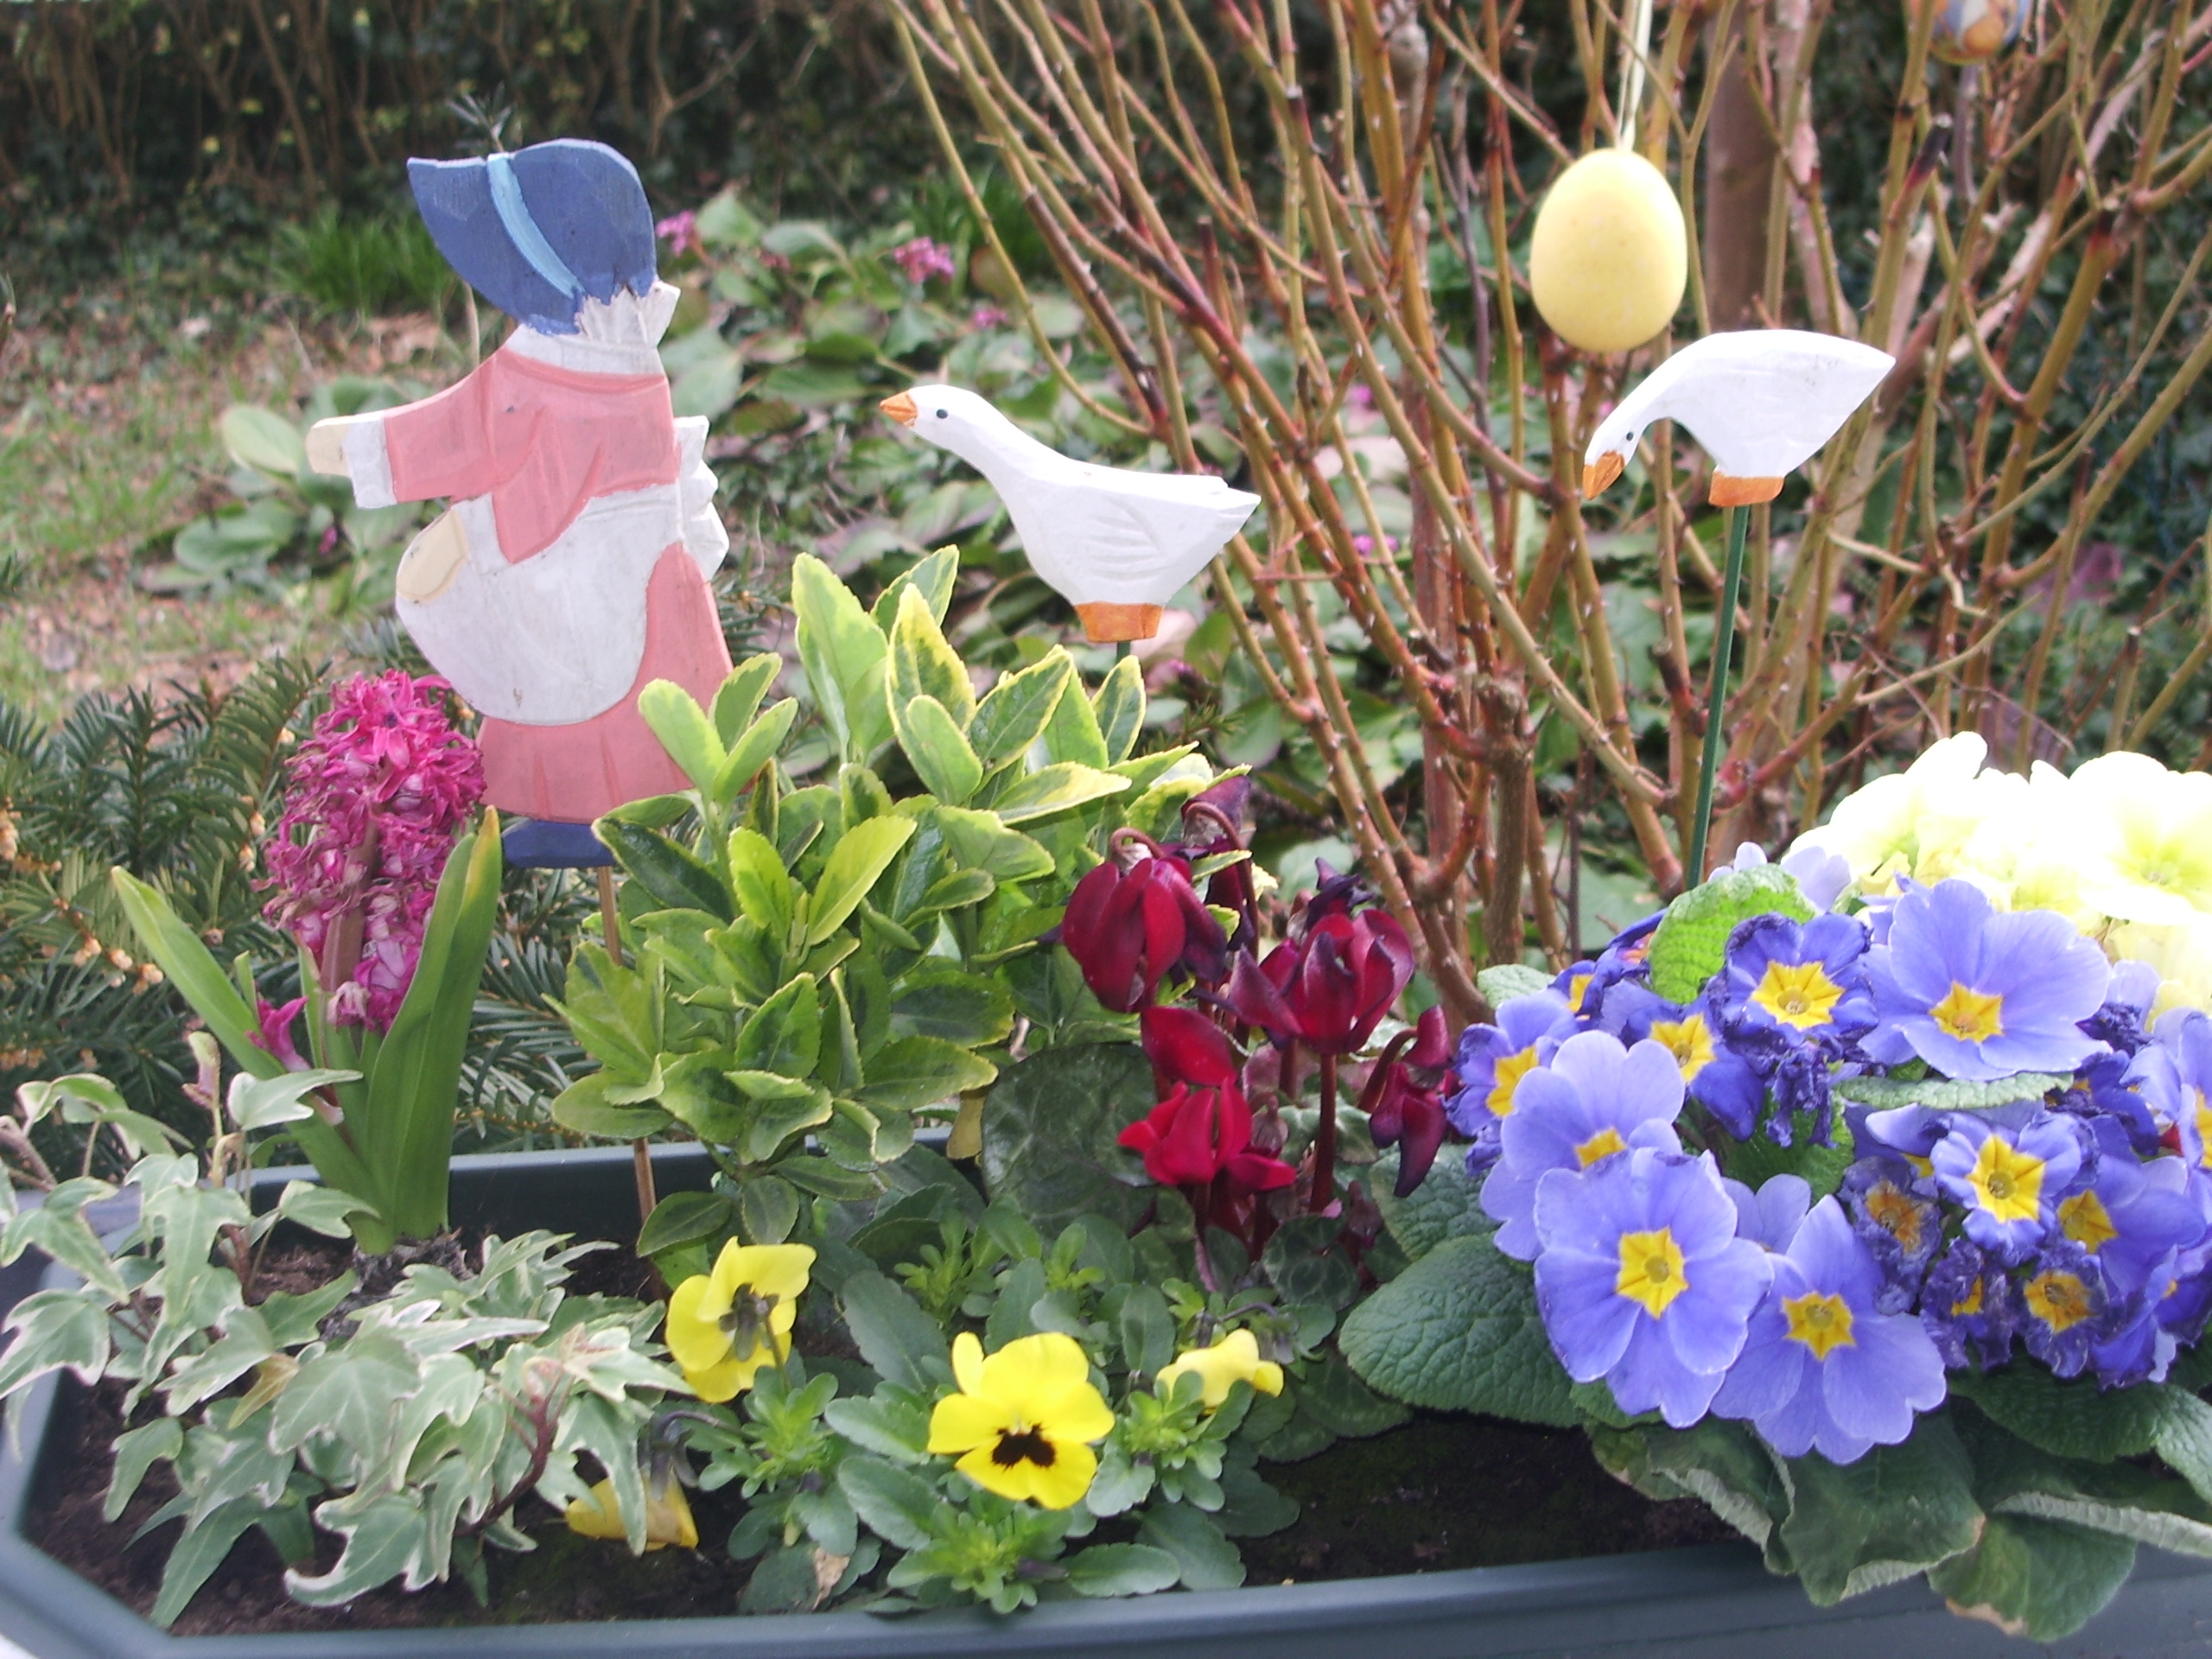
flower, floristry, plant, botany, garden, floral design, spring, flower arranging, flowerpot, wildflower, annual plant, flowering plant, cut flowers, grass, petal, plant community, violet family, pansy, shrub, groundcover, viola, herbaceous plant, botanical garden, landscaping, perennial plant, bouquet, evening primrose family